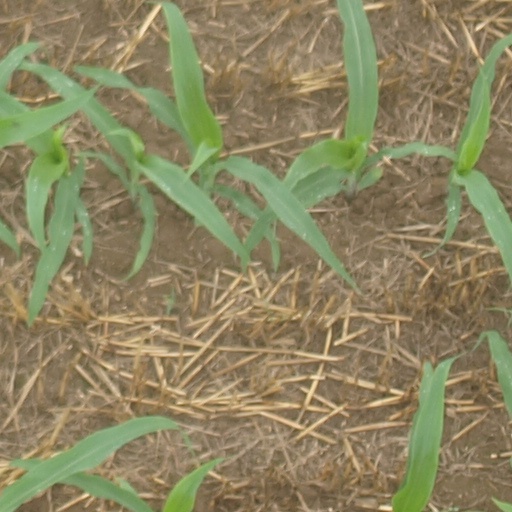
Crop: maize; corn